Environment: real
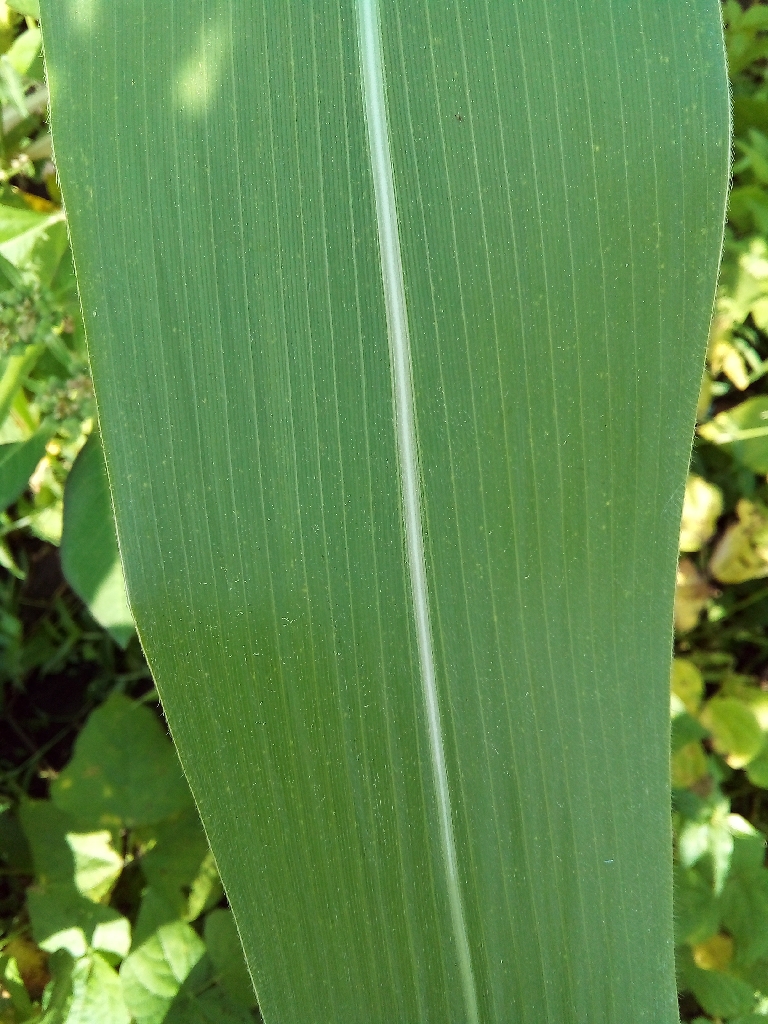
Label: healthy